Amelle Berrabah

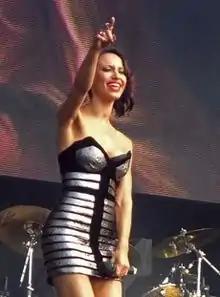

Berrabah began working on solo material in 2011 with producer Pete Kirtley, who had previously produced her co-writing contribution, "Now You're Gone" from "Taller in More Ways" and material by Boo2. In January 2012, Berrabah confirmed she had been working on a solo album. A clip of the song "God Won't Save You Now" was posted to the SoundCloud account of Kirtley and fellow producer Sacha , who are collectively known as D-B-X. The full song leaked a few weeks later. On 6 March 2012, it was reported Berrabah had gone to Los Angeles to record new material for the album. Berrabah was featured on the song "Ordinary Me" by rapper Mr. Bigz on the latter's mixtape "The Bigz Bang Theory" in late 2012.